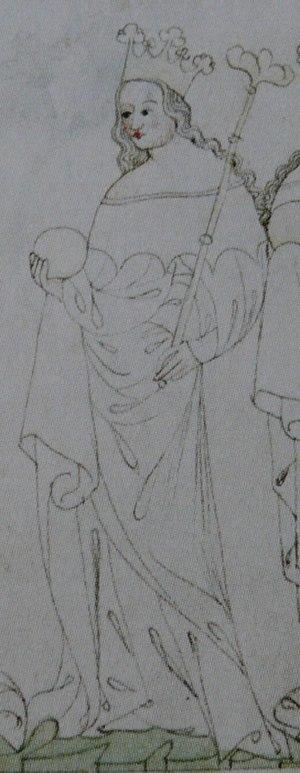
"Cette liste concerne les conjoints des souverains de Bohême. Toutes ont été des femmes et titrées reines, à l'exception de l'époux du ""roi"" de Bohême Marie-Thérèse d'Autriche, François Iᵉʳ du Saint-Empire. De ce fait, Marie-Thérèse demeure la seule reine régnante de Bohême.
Cunégonde de Slavonie [alias Cunégonde de Rostislavna ; tchèque Kunhuta Uherská ou Kunhuta Haličská], reine de Bohême, fille du ban Rostislav IV de Kiev et d'Anne de Hongrie princesse de Tchernigov, fut régente de Bohême de 1278 à sa mort.
Cette page dresse une liste de personnalités mortes au cours de l'année 1285 :
Cet article est une liste des impératrices, archiduchesses, duchesses et margravines, épouses des empereurs, archiducs, ducs et margraves d'Autriche, titres héréditaires associés à la maison de Babenberg et par la suite aux Habsbourg, qui ont régné sur la Marche de l'Est médiévale. Le dernier de ces titres, et l'Empire qui y était associé a été aboli à la fin de la Première Guerre mondiale en 1918, quand l'Autriche est devenue une république et lorsque les autres royaumes et territoires représentés au sein du Conseil impérial ont proclamé leur indépendance ou leur adhésion à d'autres États.